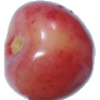
Label: Cherry Rainier 1